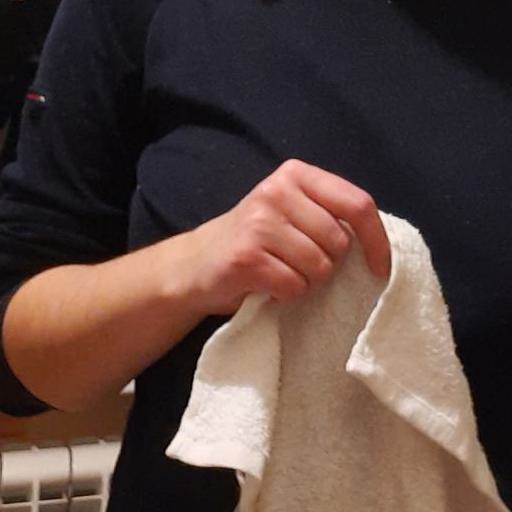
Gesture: no_gesture